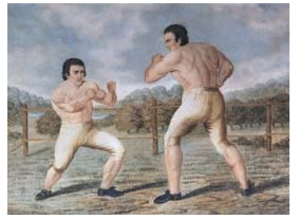
Tom Johnson est un boxeur anglais combattant à mains nues né en 1750 à Derby et mort le 21 janvier 1797 à Cork, Irlande.
Isaac Perrins est un boxeur anglais combattant à mains nues né en 1751 et mort le 6 janvier 1801 à Manchester.